Palazzo Tirelli, Reggio Emilia

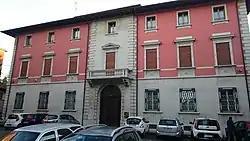
Palazzo Tirelli in Reggio Emilia

Palazzo Tirelli (formerly Gabbi) is a former aristocratic palace located on Via Gabbi #16 in the historical centre of Reggio Emilia, Italy.